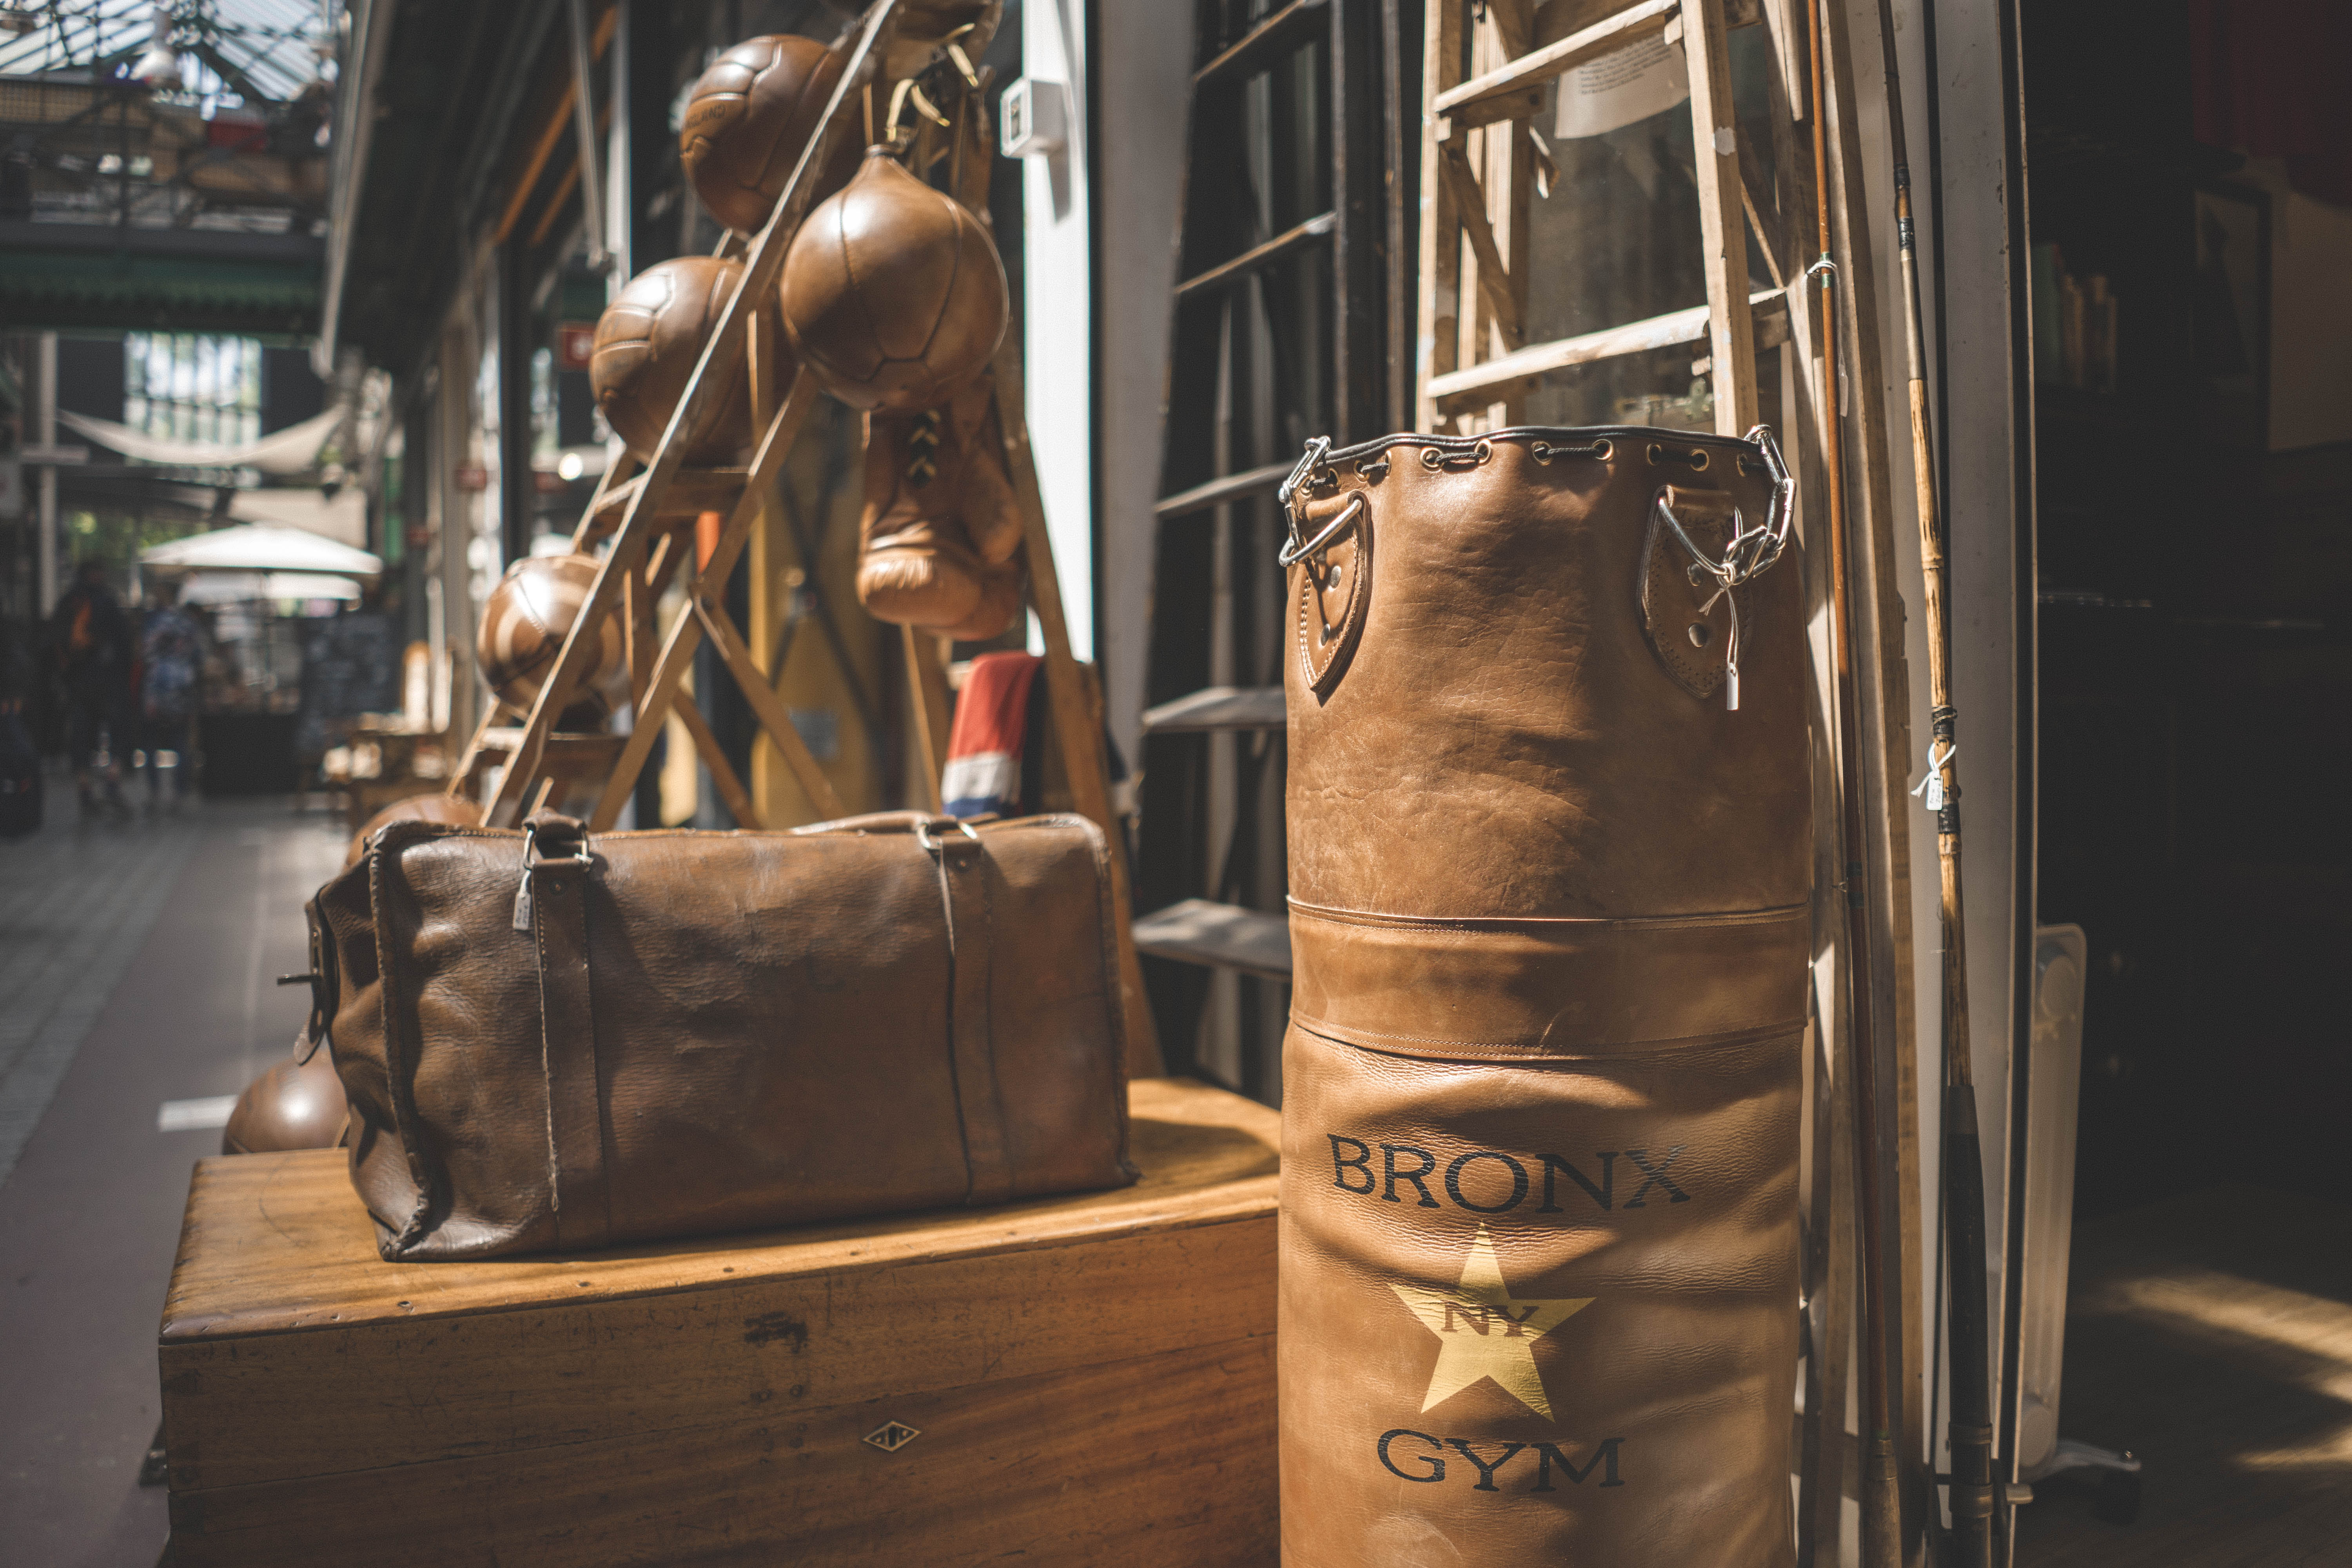
sculpture, wood, art